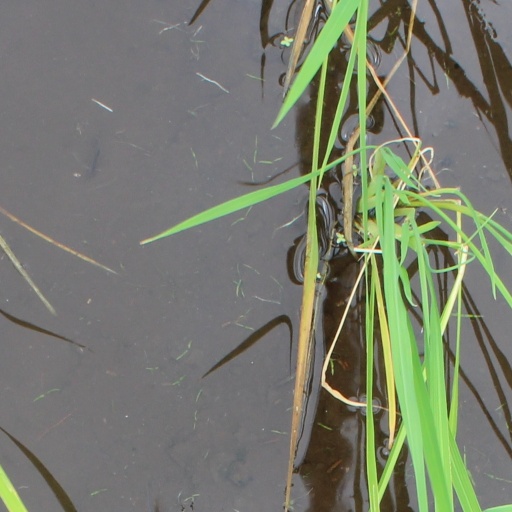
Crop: rice